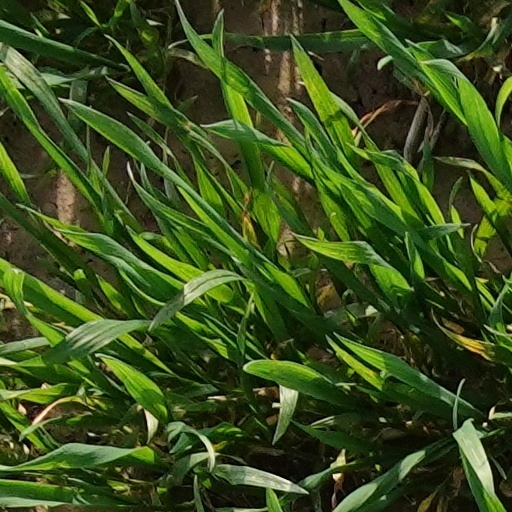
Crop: wheat